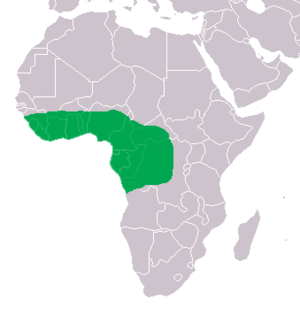
Osteolaemus tetraspis, unique représentant du genre Osteolaemus, est une espèce de crocodiliens de la famille des Crocodylidae.